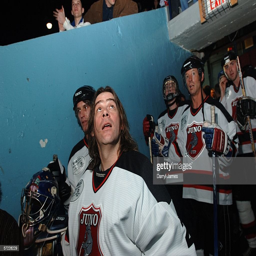
folk rock artist leads his team to the ice for the game .